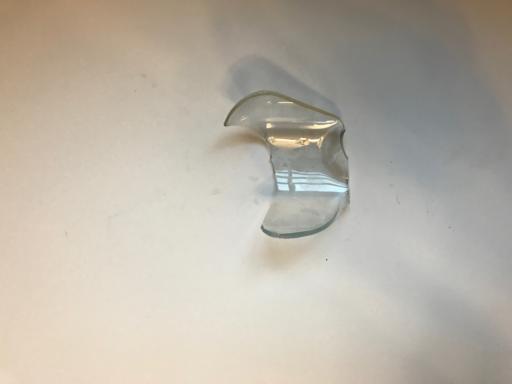
Label: glass